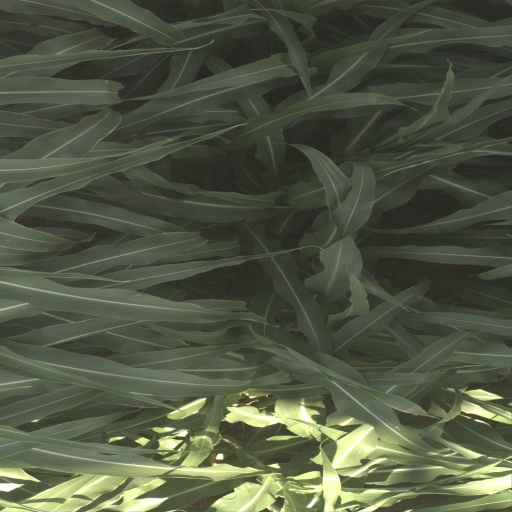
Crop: sorghum